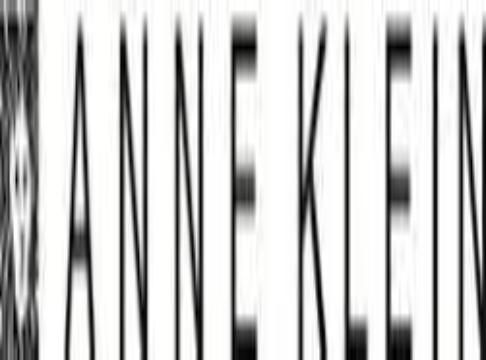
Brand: Anne Klein
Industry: Clothes